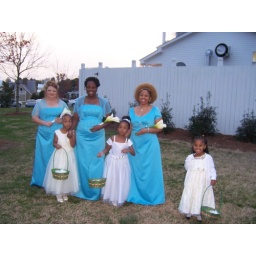
Delena's daughter Nasya was in the wedding and is the first flower girl on the left.